Kelli Stack

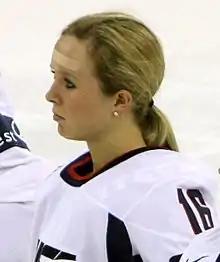

Kelli Allison Stack (born January 13, 1988) is an American former ice hockey forward, who played for Kunlun Red Star in the Canadian Women's Hockey League. She is a member of the United States women's national ice hockey team. Stack competed for the Boston College Eagles women's ice hockey program and after completing her Olympic commitment, returned to Boston College for her senior year of 2010–11. She was drafted 14th overall by the Boston Blades in the 2011 CWHL Draft.